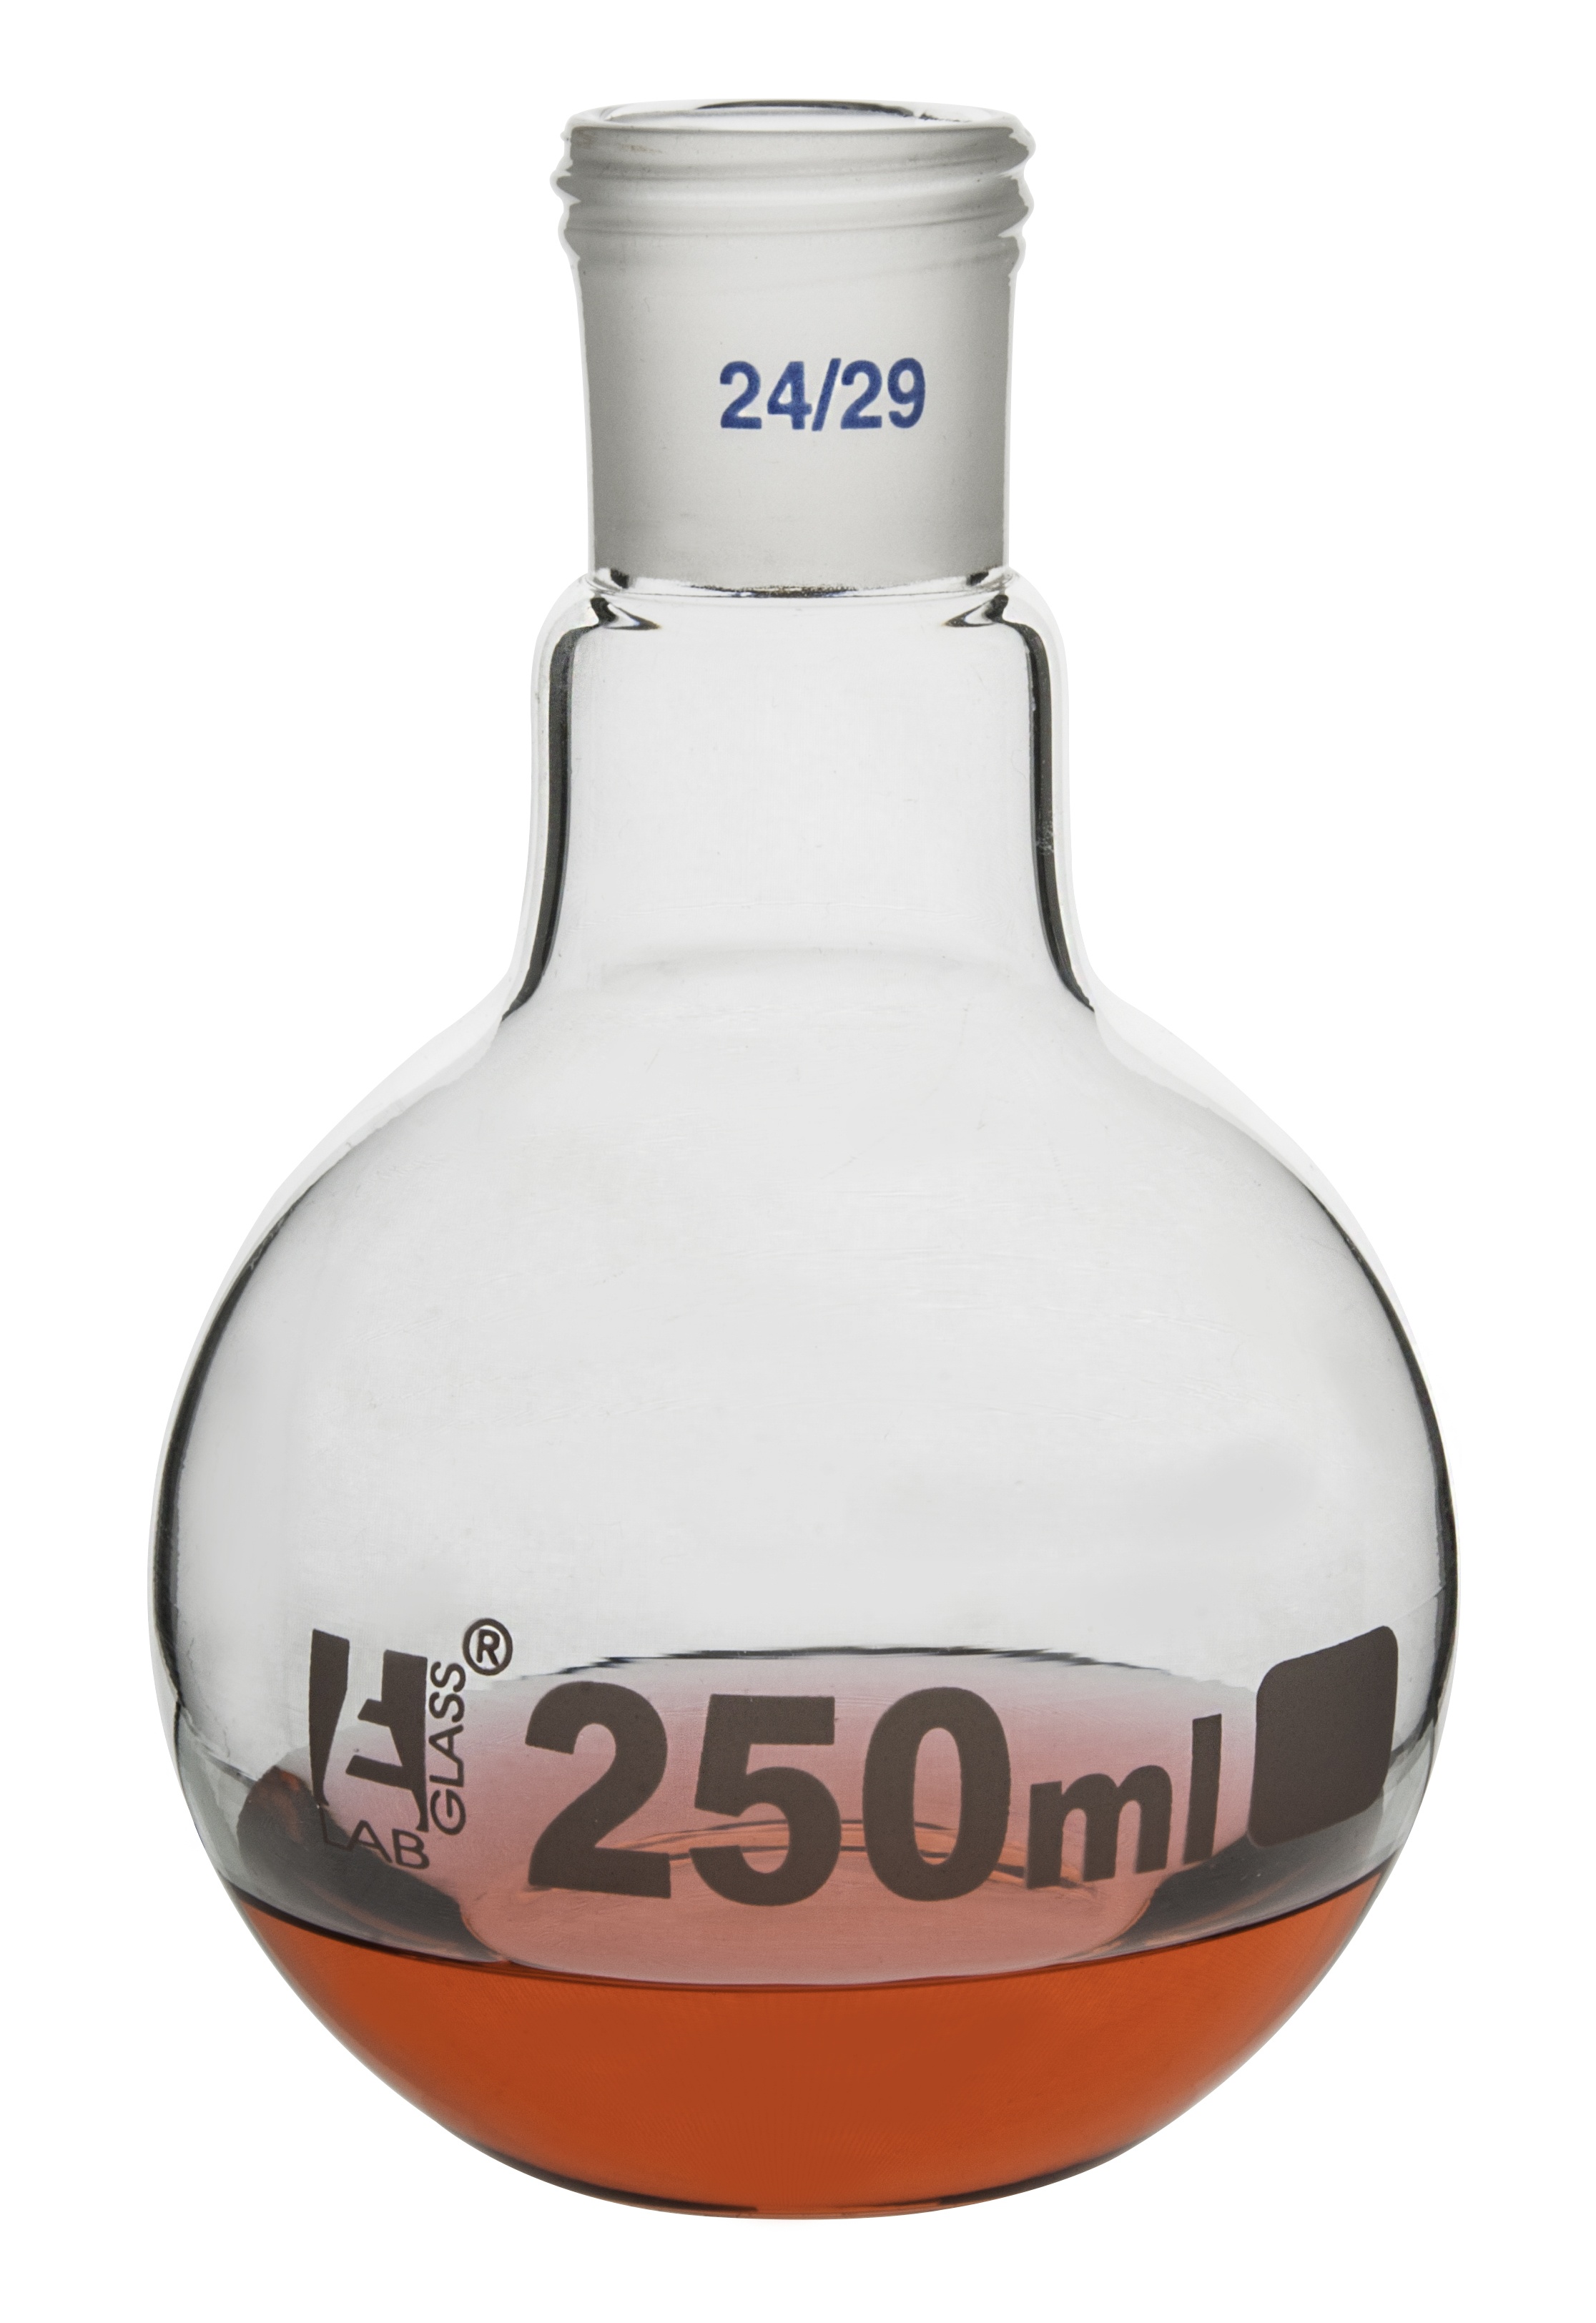
Flask Boiling -Screw Thread, Flat Bottom 250 ml Socket 24/29
• Flat bottom boiling flask with screw thread standard ground joint • Made of high quality, chemical resistant borosilicate 3.3 glass • Mechanically strong with low temperature gradient • Uniform thick wall design ideal for heating • Complies with DIN ISO 1773 standard • Autoclavable at 121 C
Brand: eiscoindustrial
Category: Business & Industrial > Science & Laboratory > Laboratory Supplies > Laboratory Flasks > Boiling Laboratory Flasks